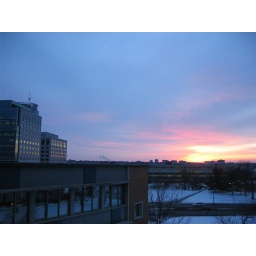
Taken looking East from Riverside and Heron. I really like the reflection in the windows of the building on the left.